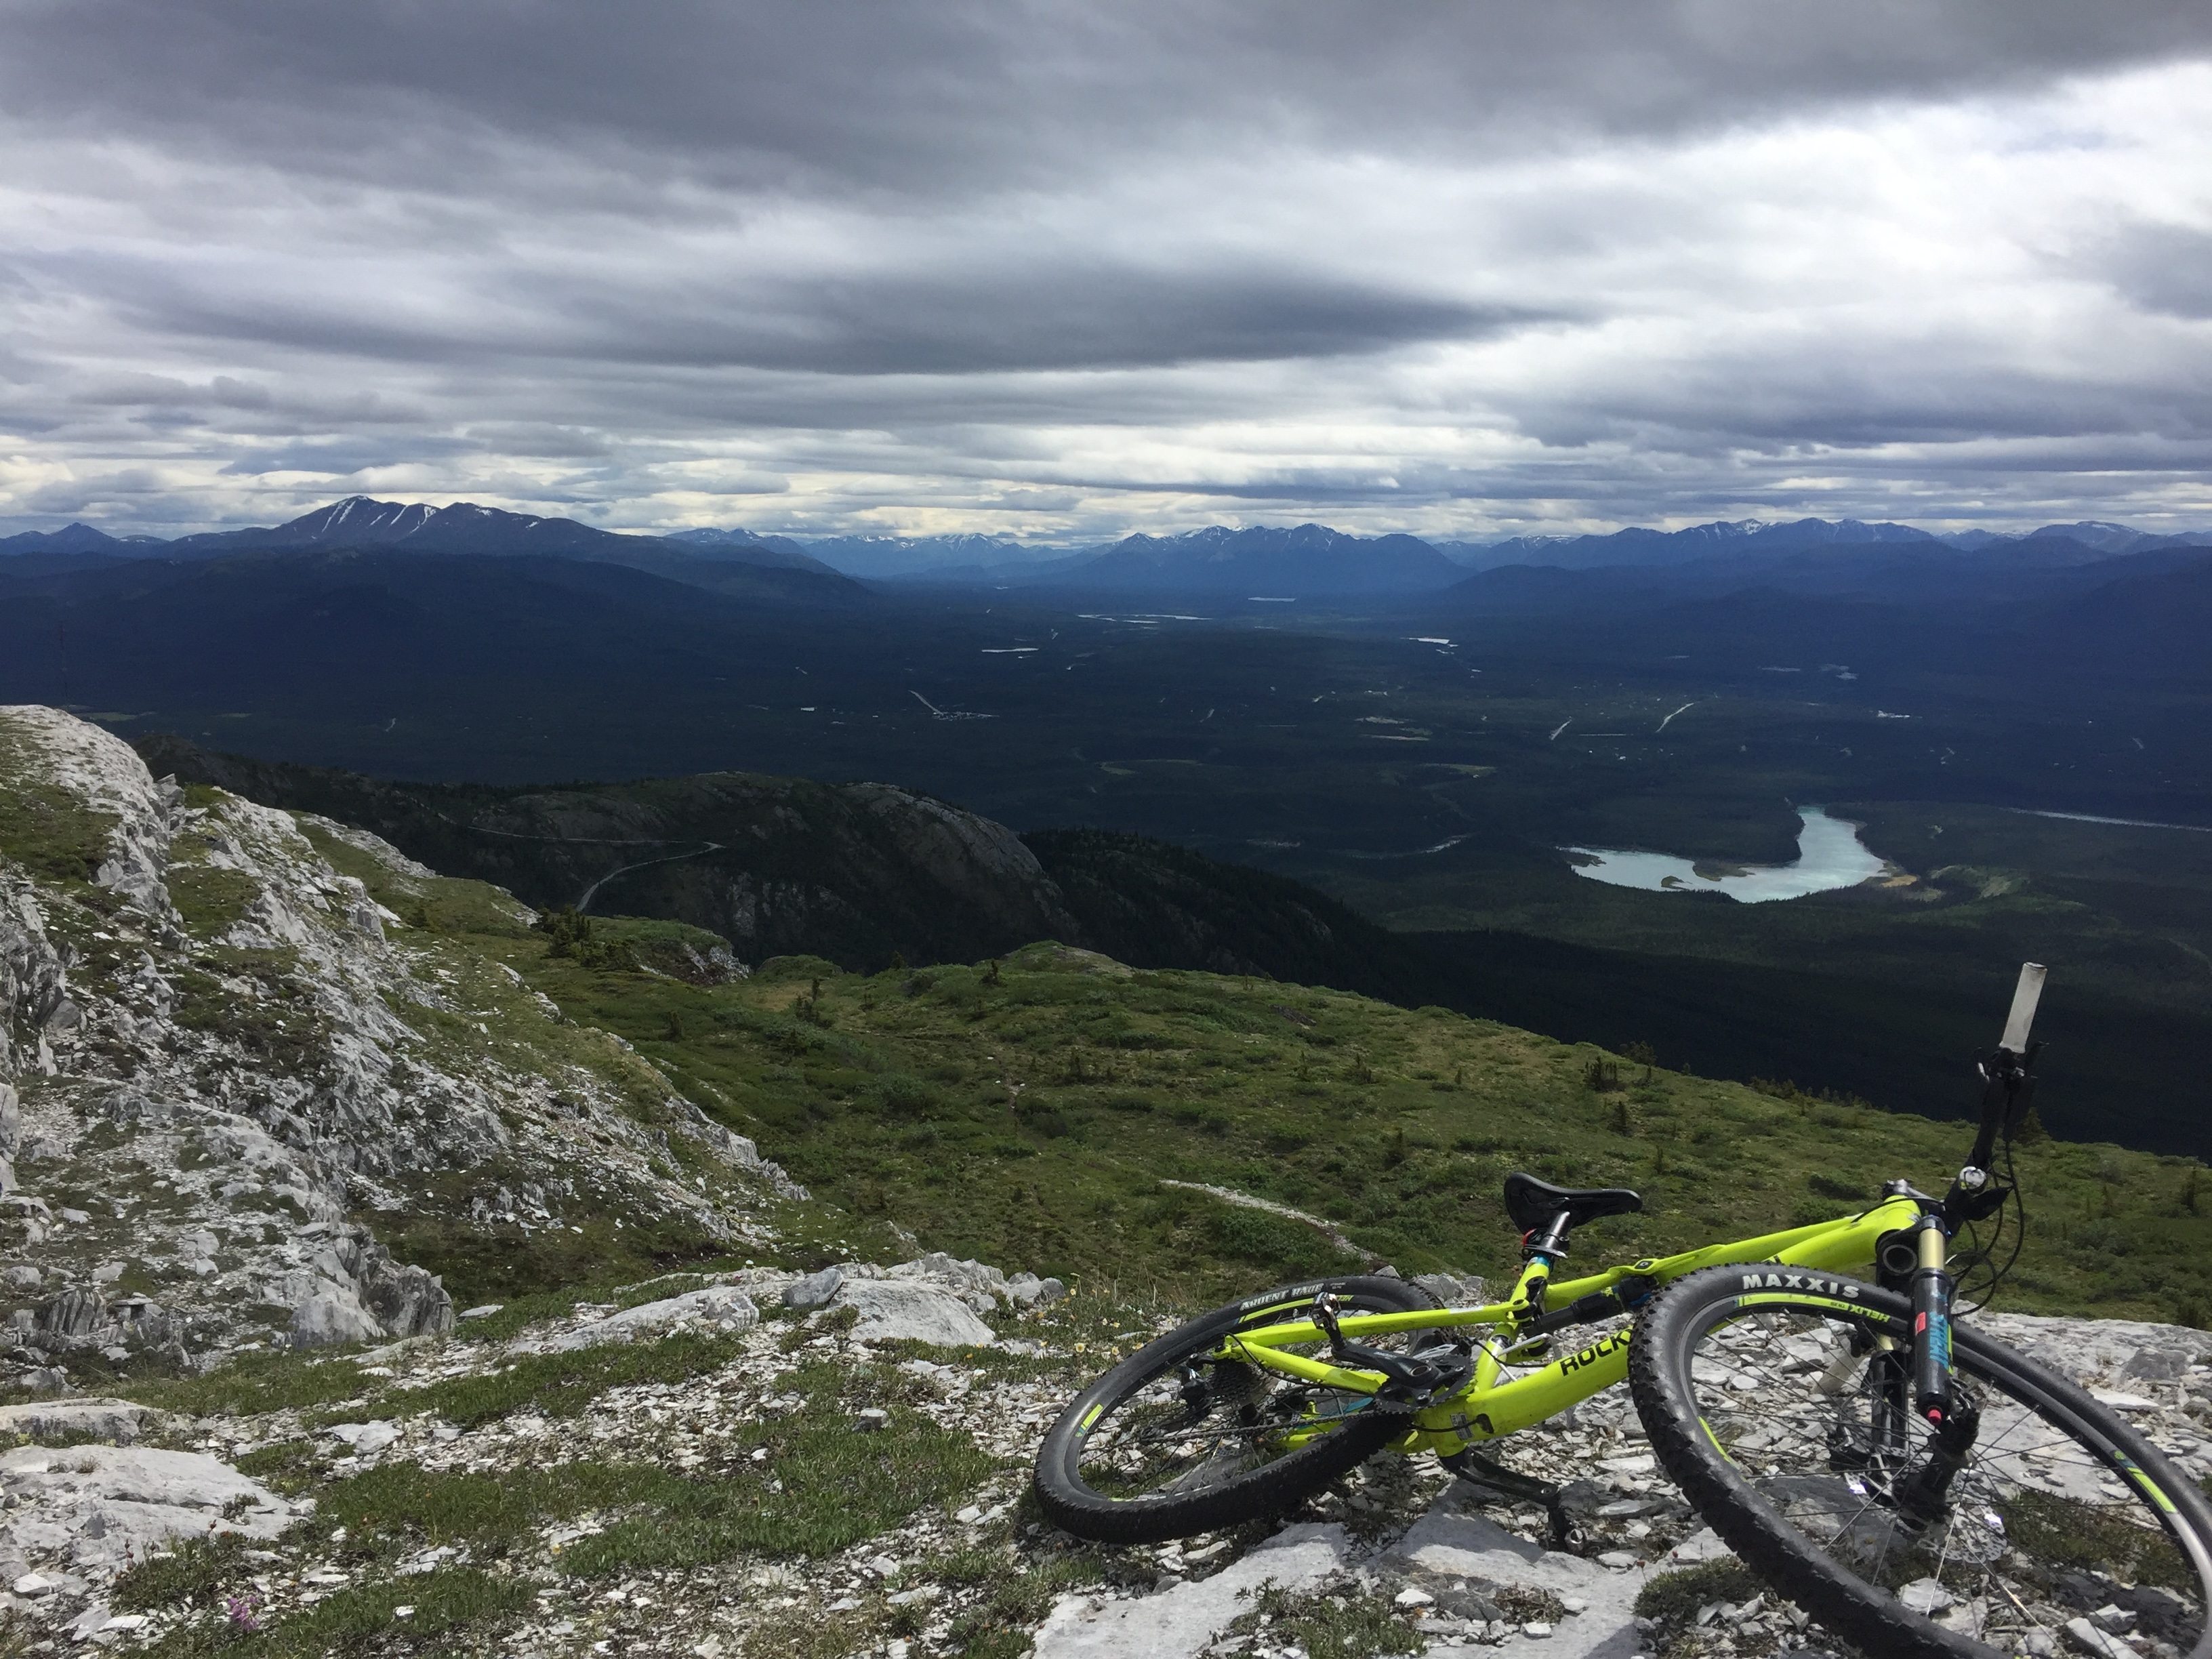
mountain, bicycle, bike, valley, mountain range, vehicle, extreme, extreme sport, ridge, sports equipment, mountain bike, yukon, cycling, alps, downhill, whitehorse, freeride, mountain biking, mountain pass, mountainous landforms, cycle sport, grey mountain